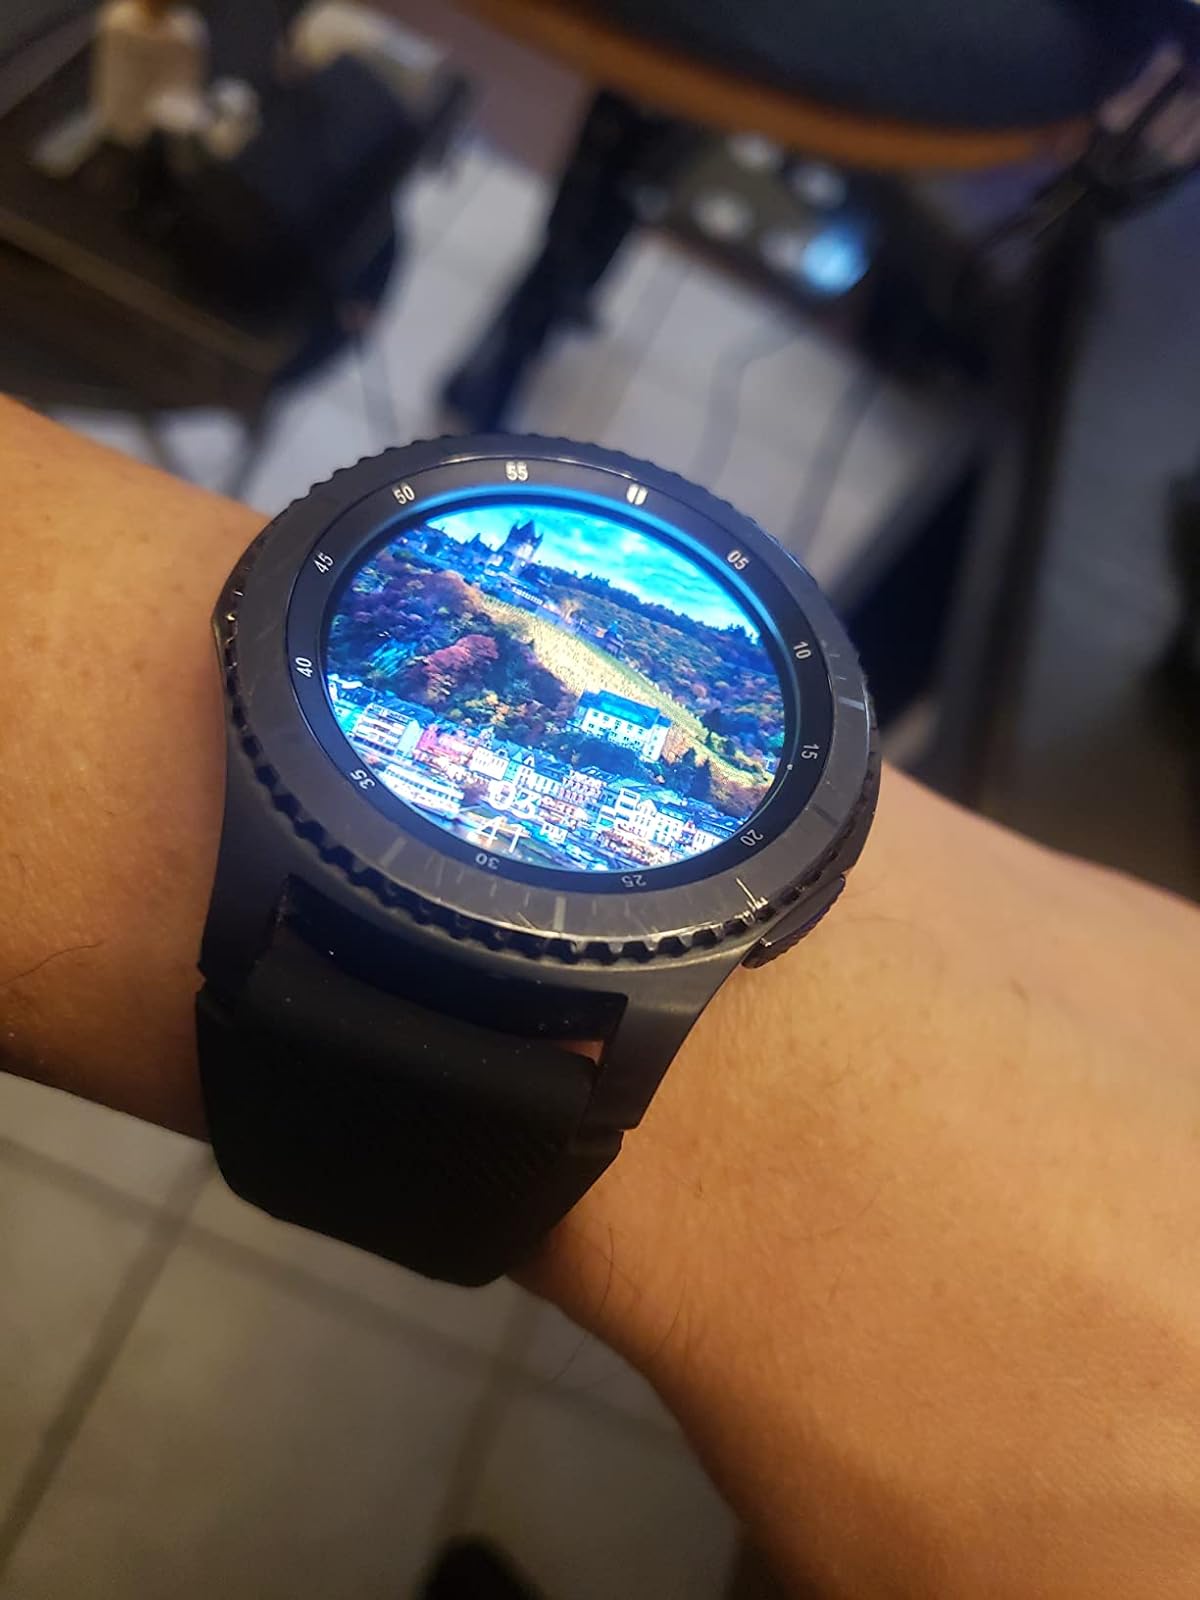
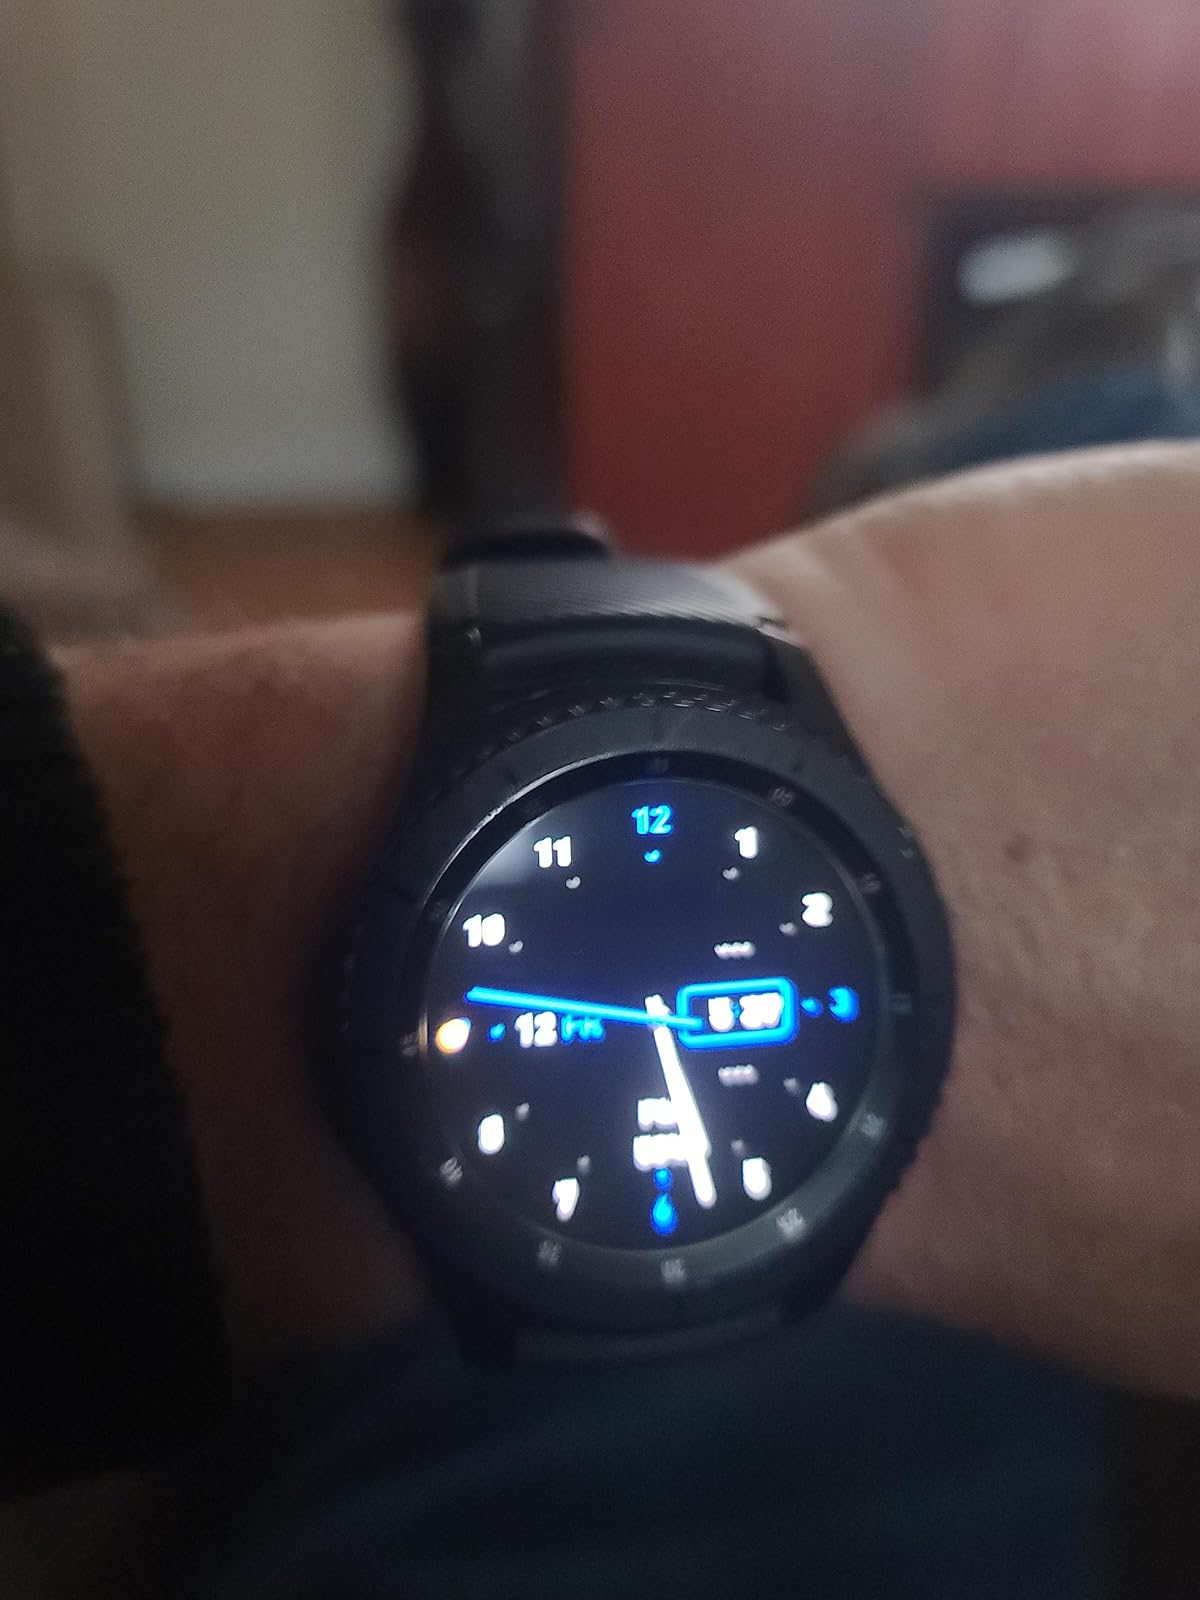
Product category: smartwatch
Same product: yes